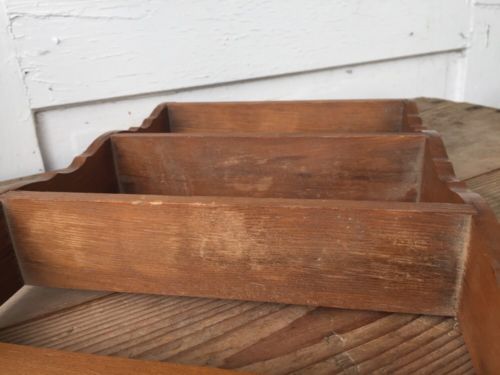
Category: cabinet